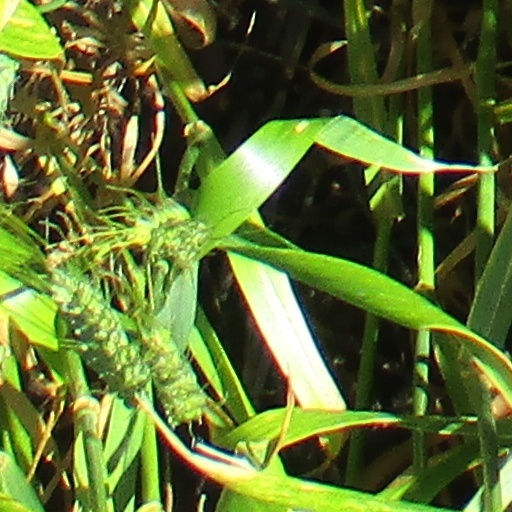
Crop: wheat